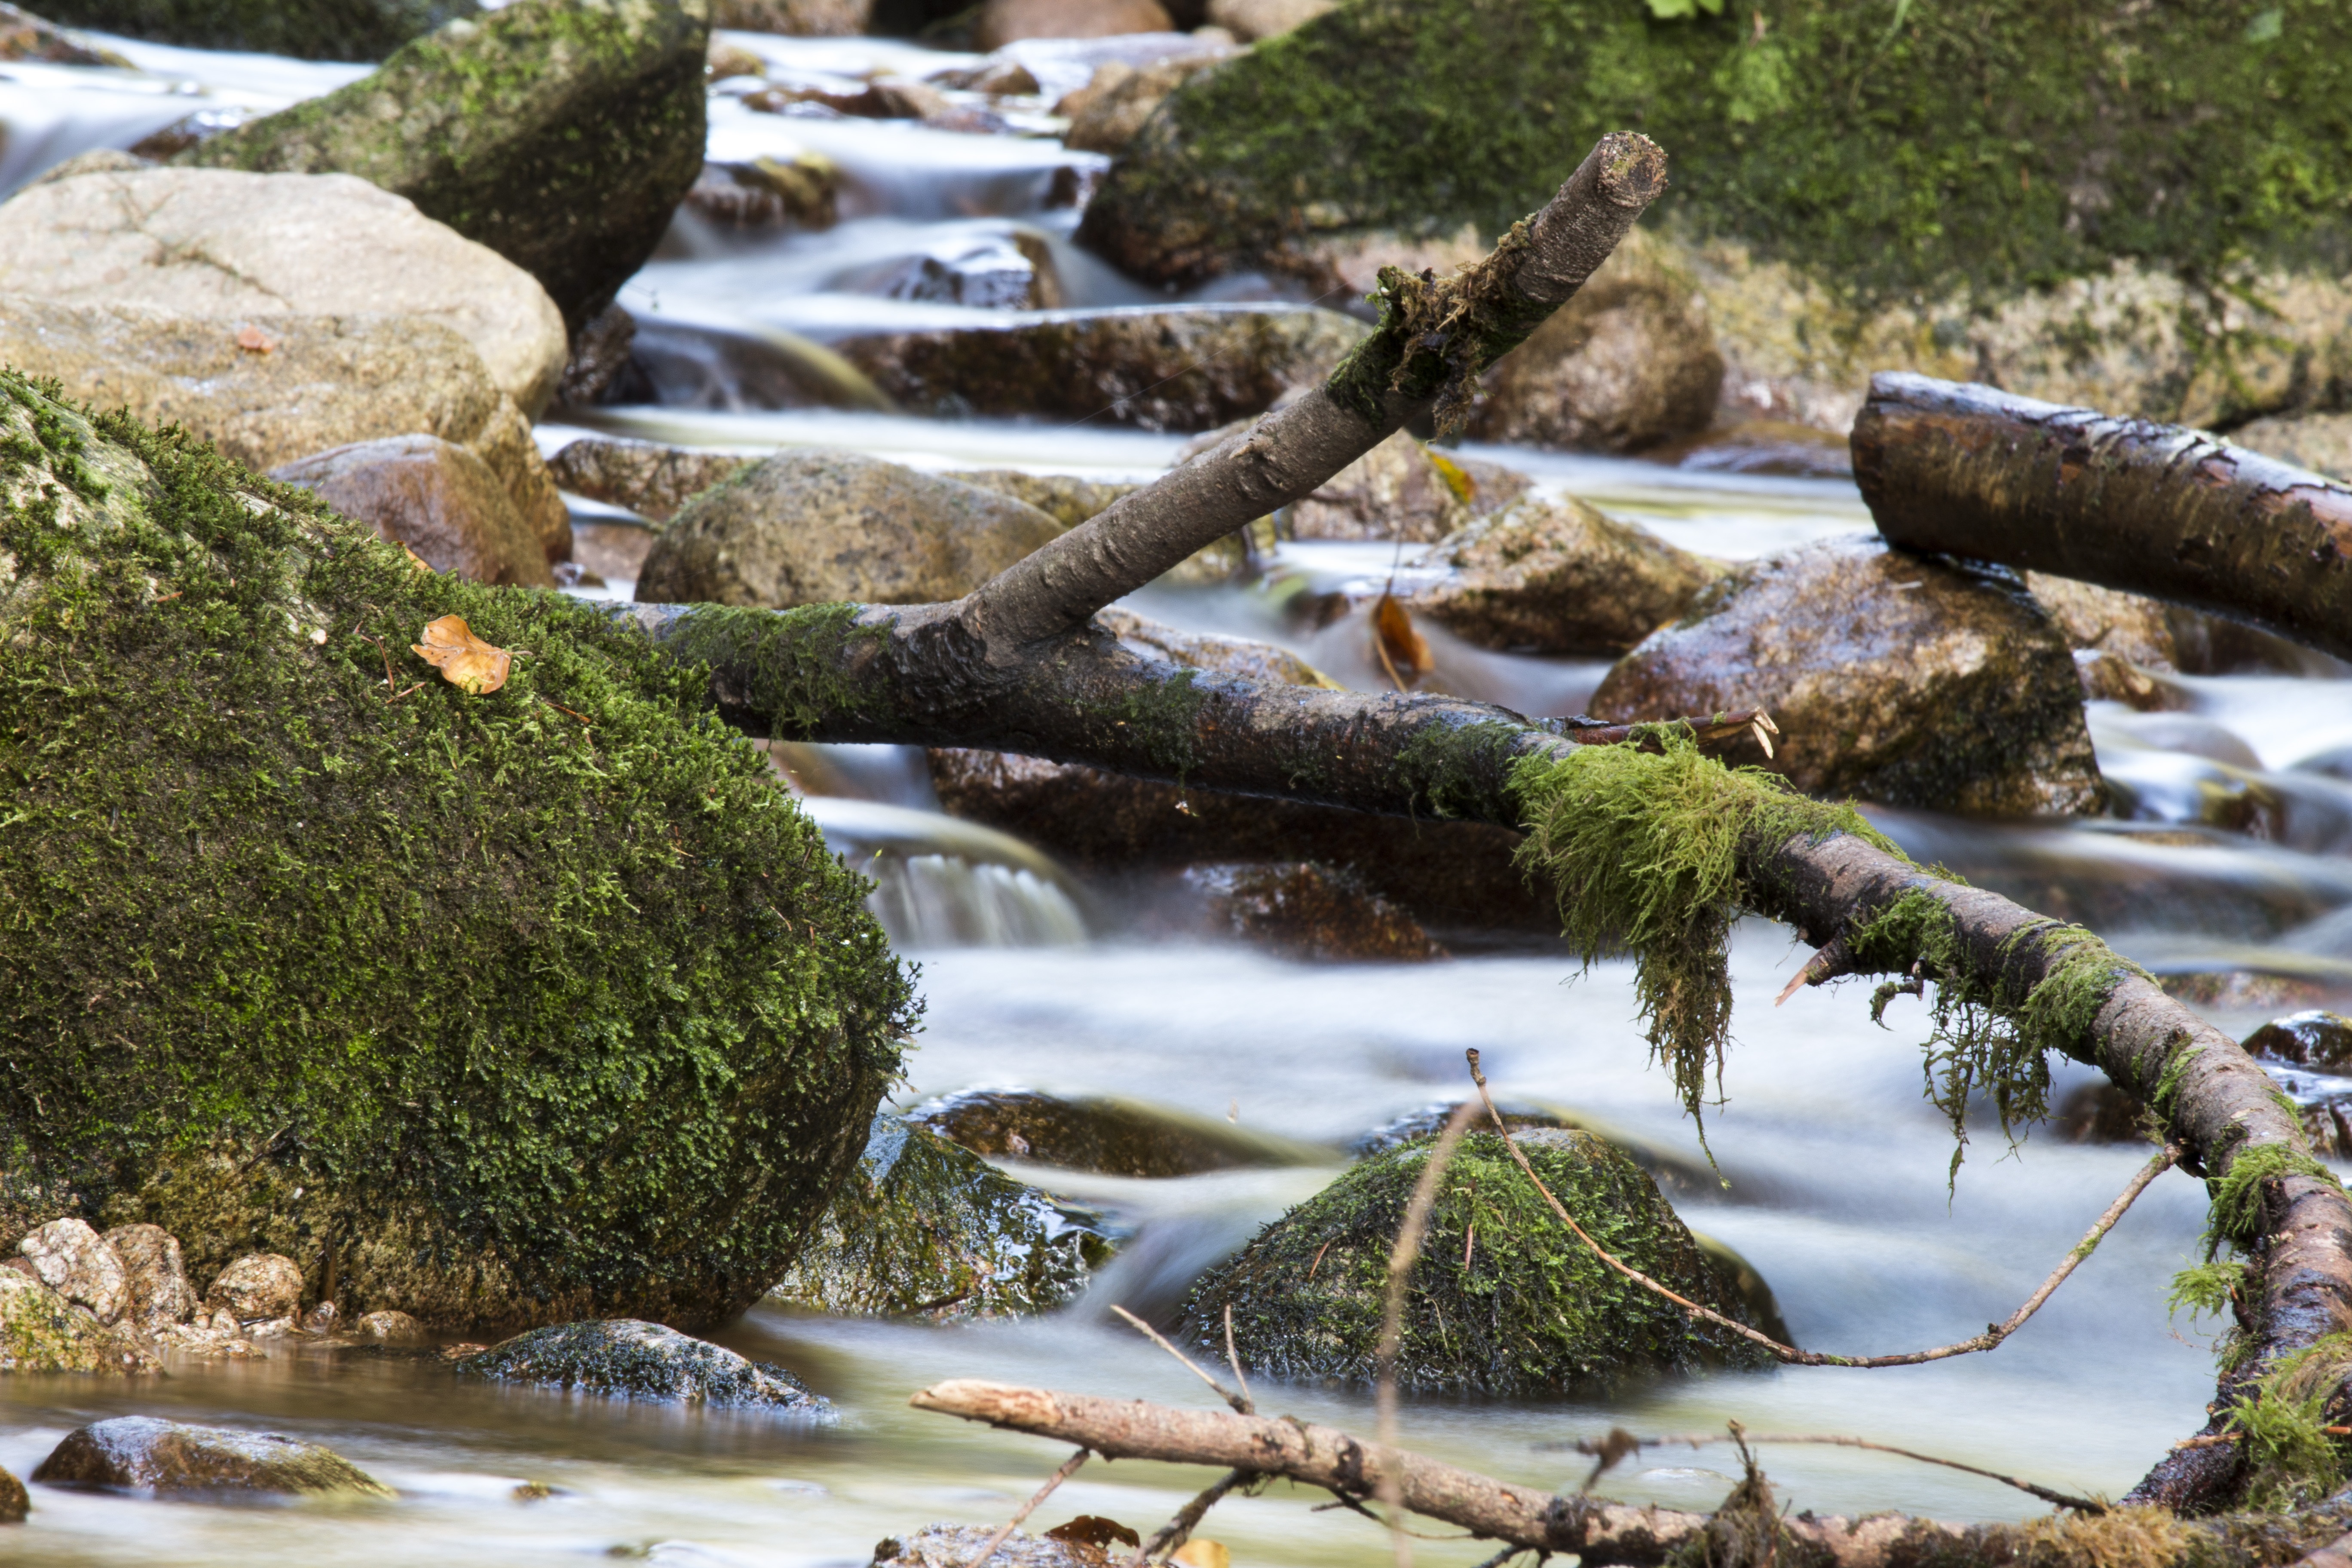
water, nature, rock, wood, river, pond, wildlife, stream, green, flow, rapid, rest, body of water, trees, water flow, stones, source, branches, ecosystem, watercourse, local recreation, fish pond